Nichiren

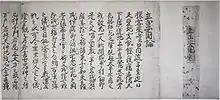
A section of Nichiren's treatise Risshō Ankoku Ron (On Establishing the Correct Teaching for the Peace of the Land)

In his later years, Nichiren did address the question of the devotee’s destiny after death. He taught that anyone who embraced the "Lotus Sutra" and had faith in it would enter the "Pure Land of Vulture Peak" ("Ryōzen jōdō", 霊山浄土), associated with the "Lotus Sutra's" assembly in the air. This provided a peaceful postmortem destination for Nichiren's followers, analogous to the pure land of Sukhavati. However, Nichiren did not regard this Pure Land as realm separate from this world. Even though it encompasses the faithful deceased, this land is ultimately the sacred space of enlightenment accessible here and now through devotion to the "Lotus Sūtra". It is thus the "land of tranquil light" ("jō jakkōdo"), the highest Pure Land in the Tendai system. For Nichiren, the boundary between the mundane and the sacred collapses in the moment of embracing the "Lotus". By chanting "Namu Myōhō Renge Kyō", "gains entrance by faith" into the Buddha's presence, participating in the "eternal assembly in open space" ("kokūe no gishiki") of the "Lotus Sutra," where Shakyamuni and Many Jewels Buddha teach from the Jeweled Stupa.